New York State Department of Health

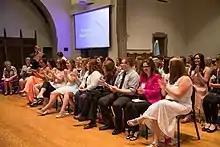
A nurse pinning ceremony at Nazareth College. Nurses represent a majority of rural public health workers.

At the local level, public health workers are found not only in local health agencies but also in private and nonprofit organizations concerned with the public's health. The most common professional disciplines are physicians, nurses, environmental specialists, laboratorians, health educators, disease investigators, outreach workers, and managers, as well as other allied health professions. Nurses represented 22% of the localities' workforce (and 42% of full-time equivalent workers in rural localities), scientific/investigative staff represented 22%–27% of the workforce, support staff represented 28%, education/outreach staff represented 10%, and physicians represented 1%. In 2018 the Department of Health had over 3300 personnel in its central office, three regional offices, three field offices and nine district health offices, and an additional 1400 personnel in its five healthcare institutions.